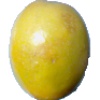
Label: maracuja